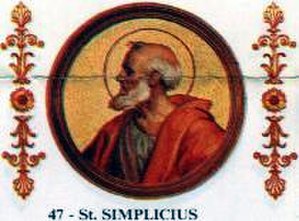
Pave Simplicius
Pave Simplicius 1. var pave i perioden 468-483. Han blev helgenkåret efter sin død.